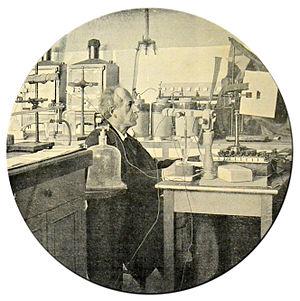
Photo (faite par Valerian Gribayédoff)légendée ""Mr. Berthelot prenant une mesure électrique"" Photo ancienne, extraite d'un article de la revue française ""Revue illustrée"" (Tome relié 1902), portant sur Pierre Eugène Marcellin Berthelot, né le 25 octobre 1827 à Paris et mort le 18 mars 1907, Cliché
Marcellin Berthelot est un chimiste, physico-chimiste, biologiste, épistémologue et homme politique français. À la suite de sa participation à l'effort de guerre de 1870 contre l'Allemagne, il est élu sénateur, puis nommé ministre des Affaires étrangères et ministre de l'Instruction publique. En politique, il est connu pour avoir soutenu l'effort pour l'investissement dans les nouvelles technologies et l'aide aux populations paysannes et ouvrières. Il s'est également intéressé à la philosophie et à l'histoire des sciences en Orient.